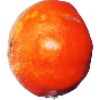
Label: clementine